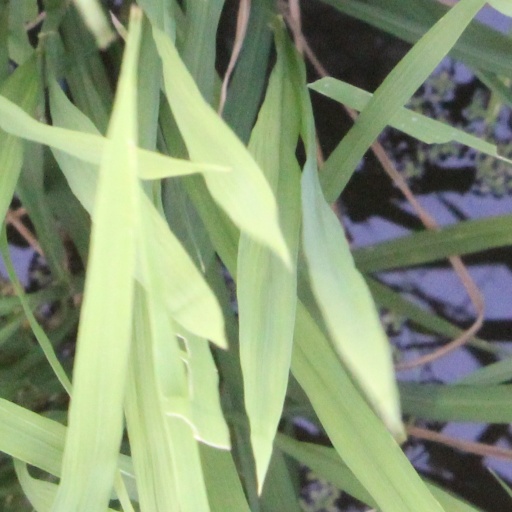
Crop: rice